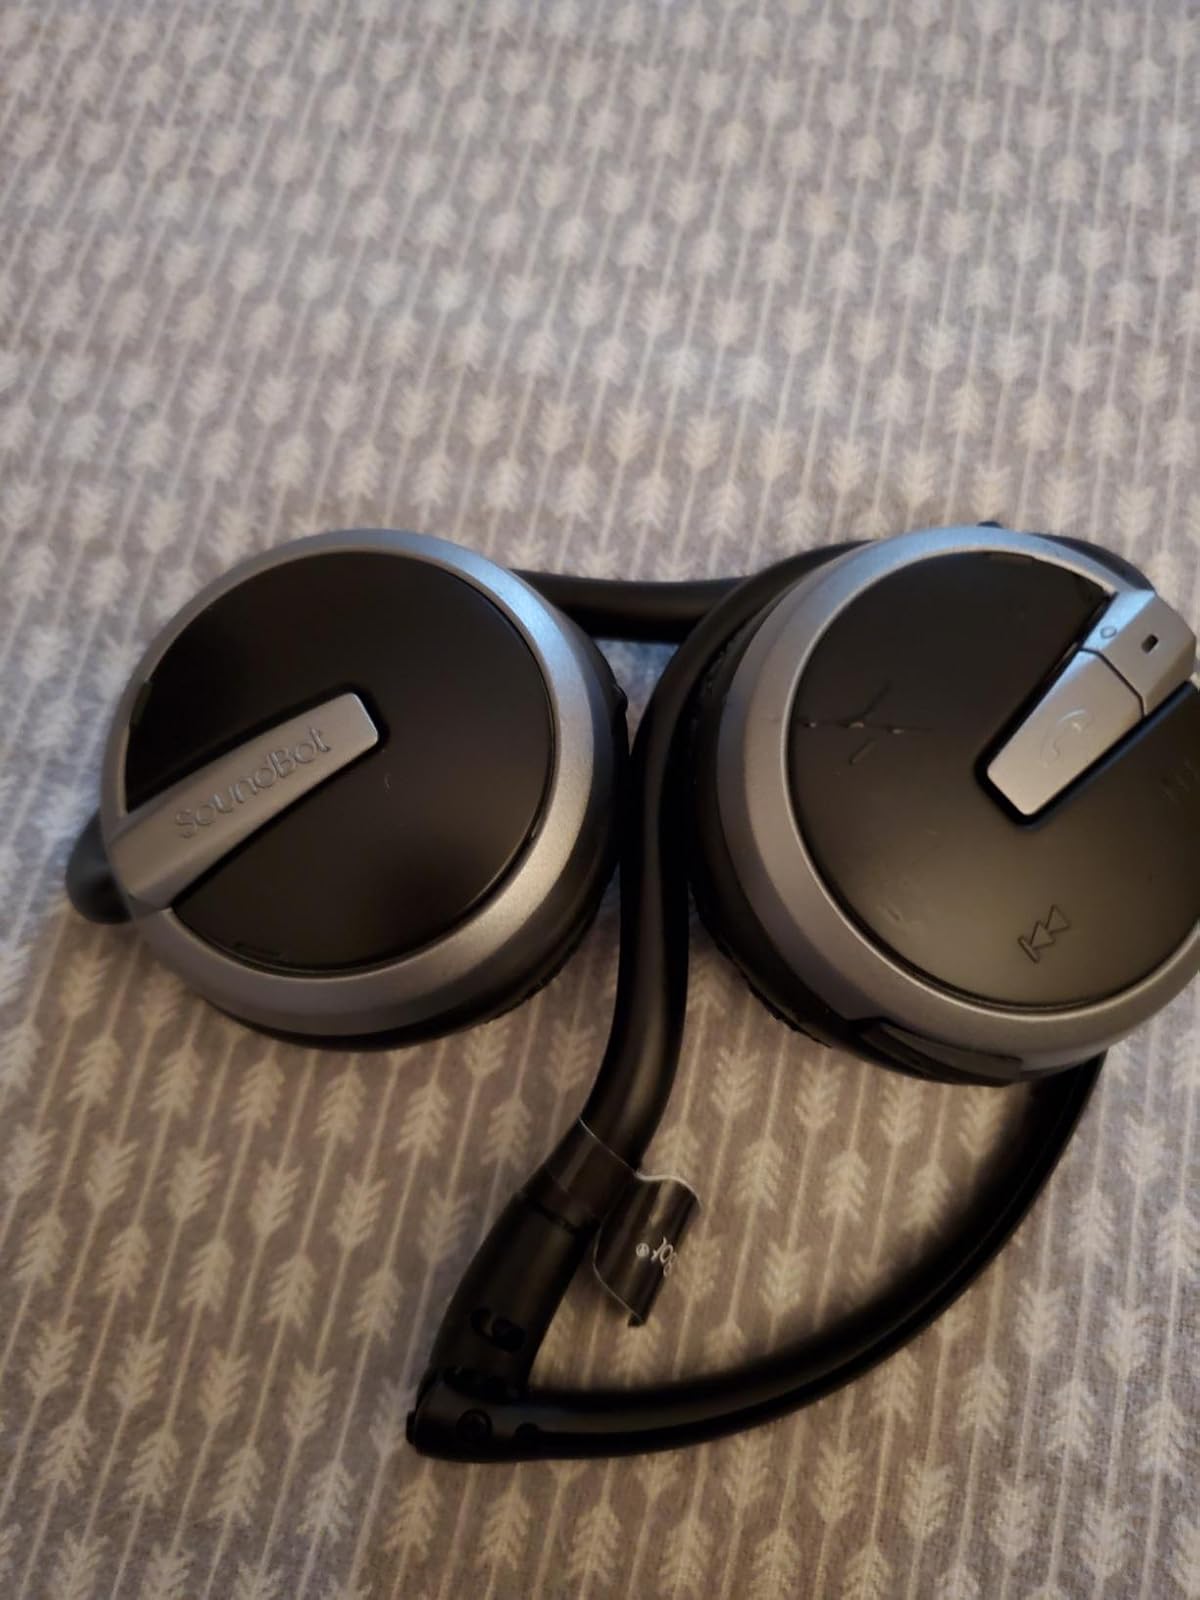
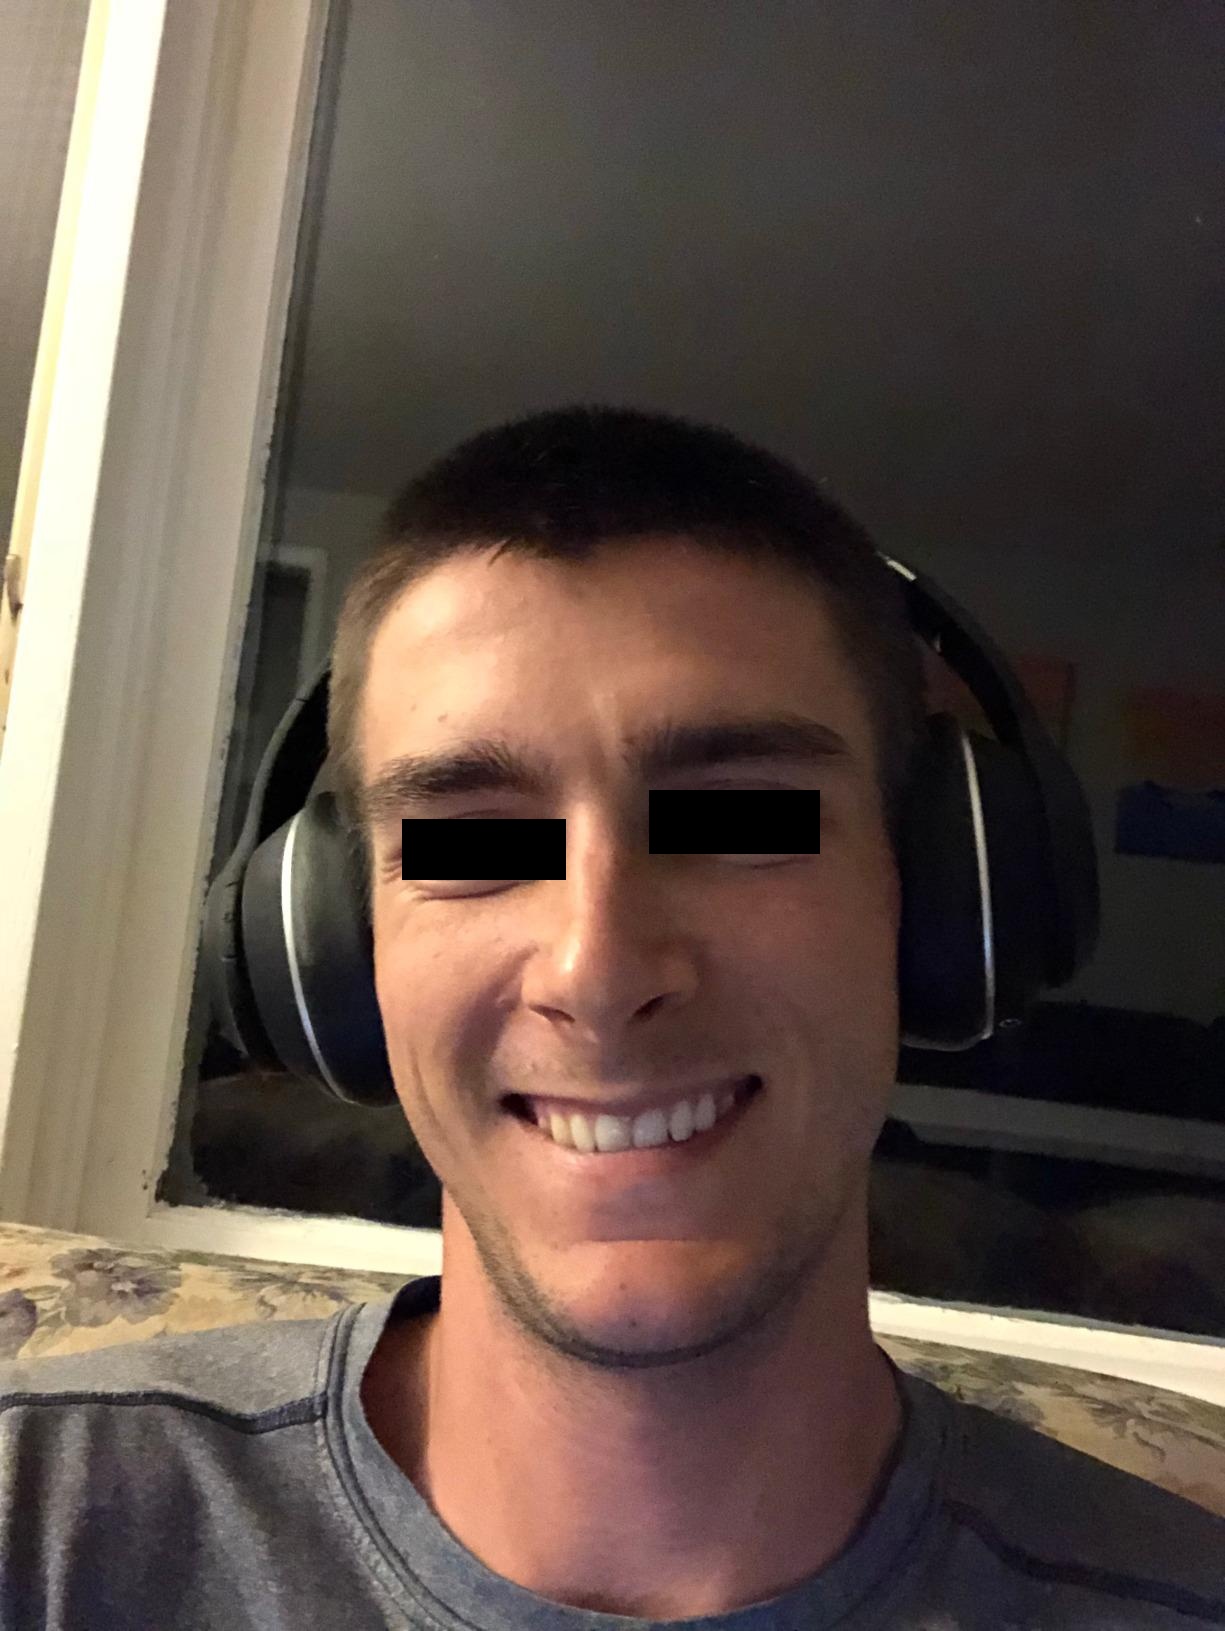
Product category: headphones
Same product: no